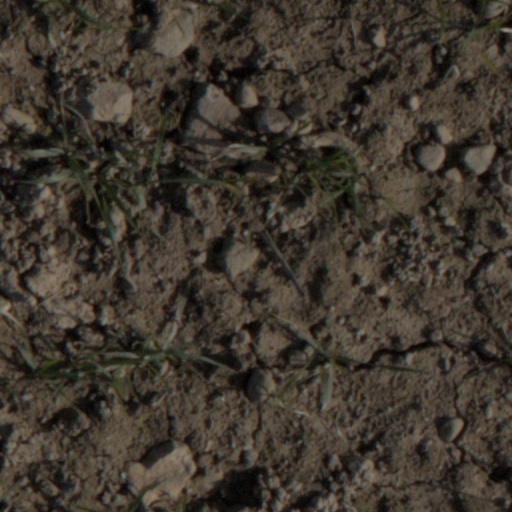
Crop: wheat